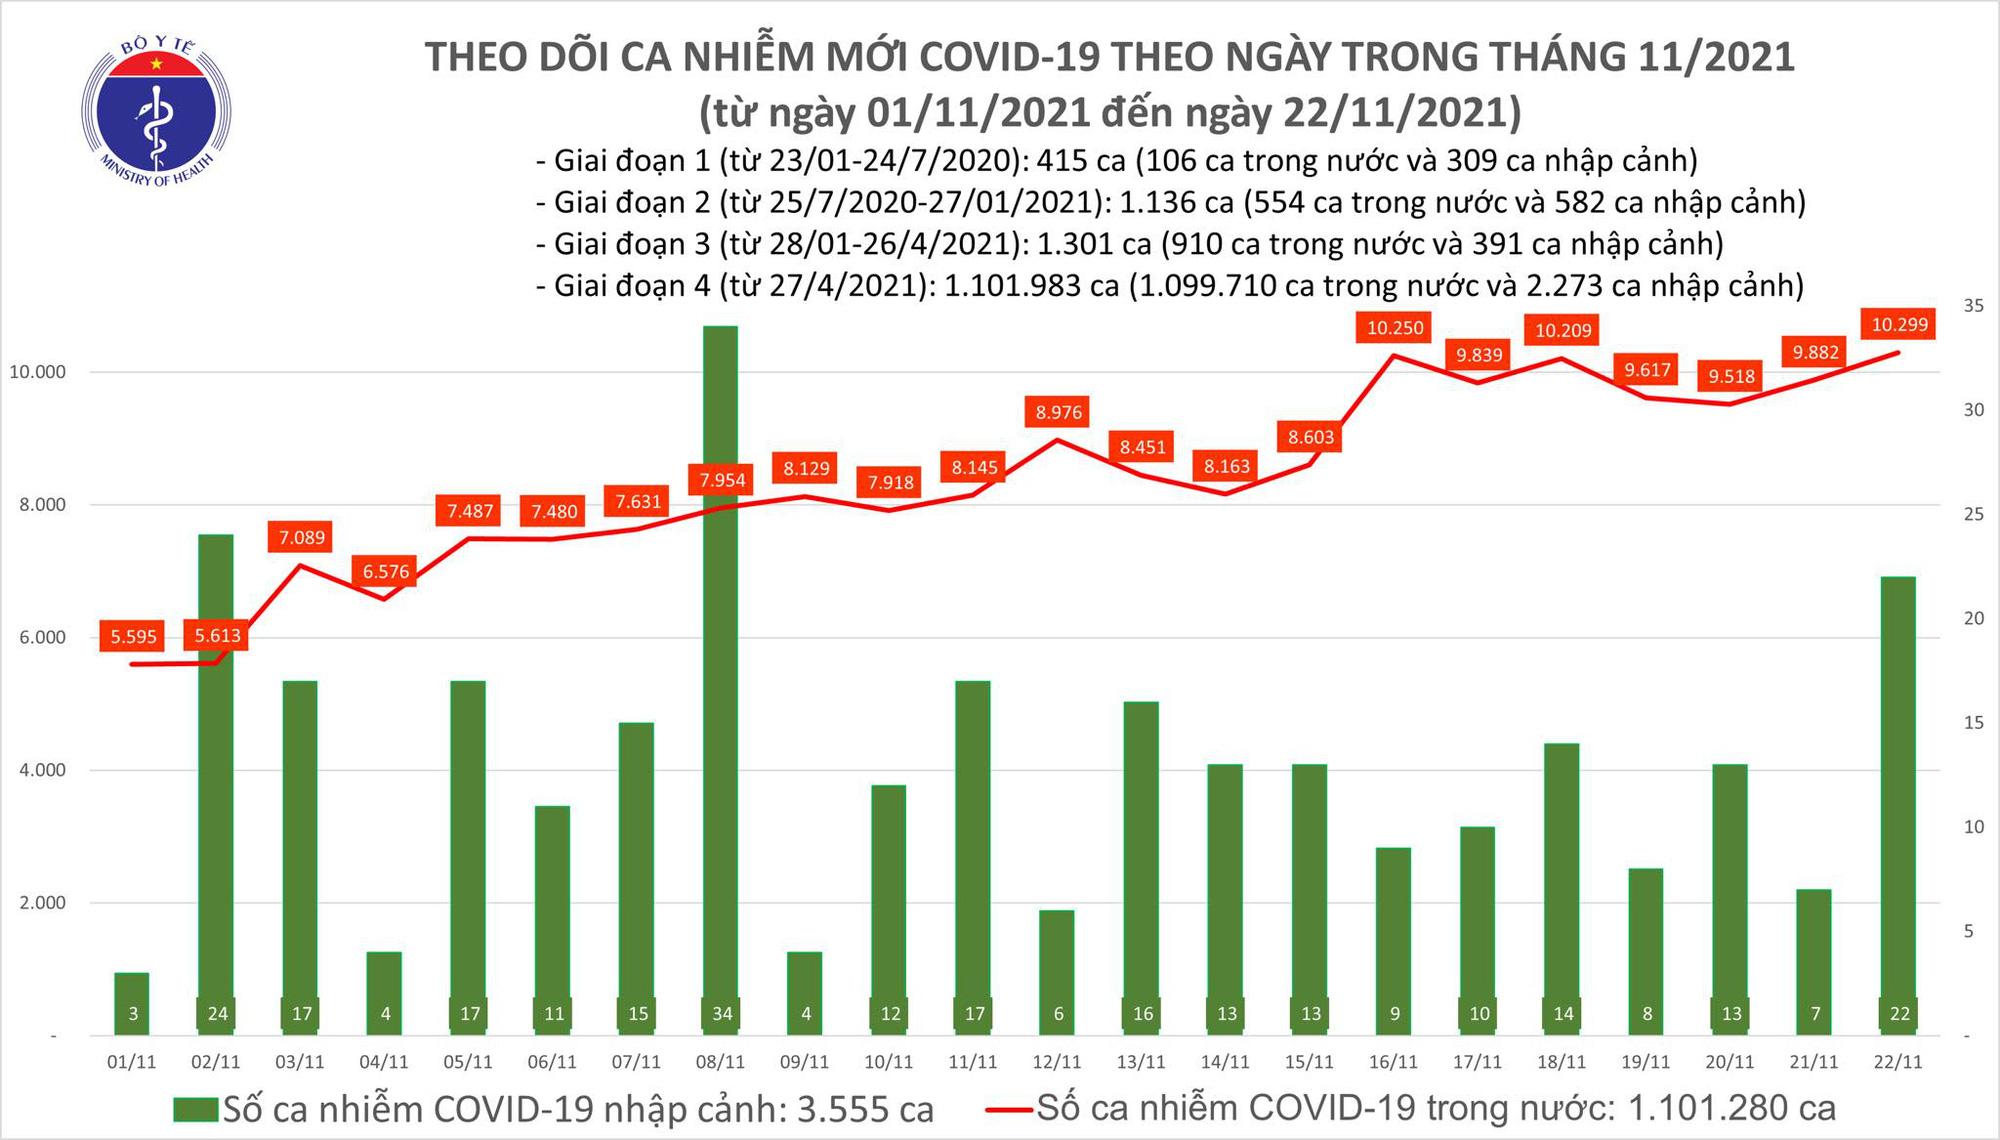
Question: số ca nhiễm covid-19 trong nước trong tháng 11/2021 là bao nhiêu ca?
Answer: số ca nhiễm covid-19 trong nước trong tháng 11/2021 là 1 101 280 ca